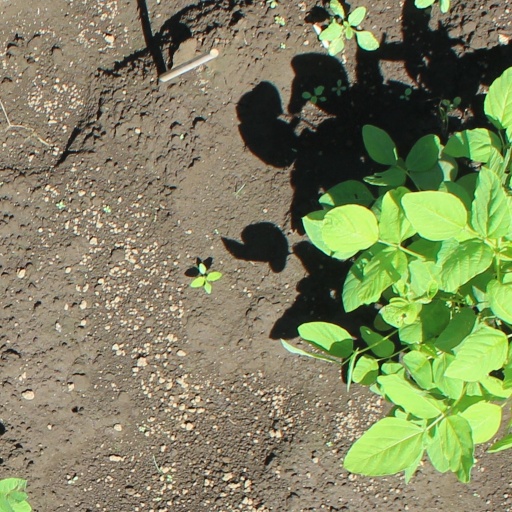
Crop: soybean